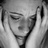
Emotion: sad